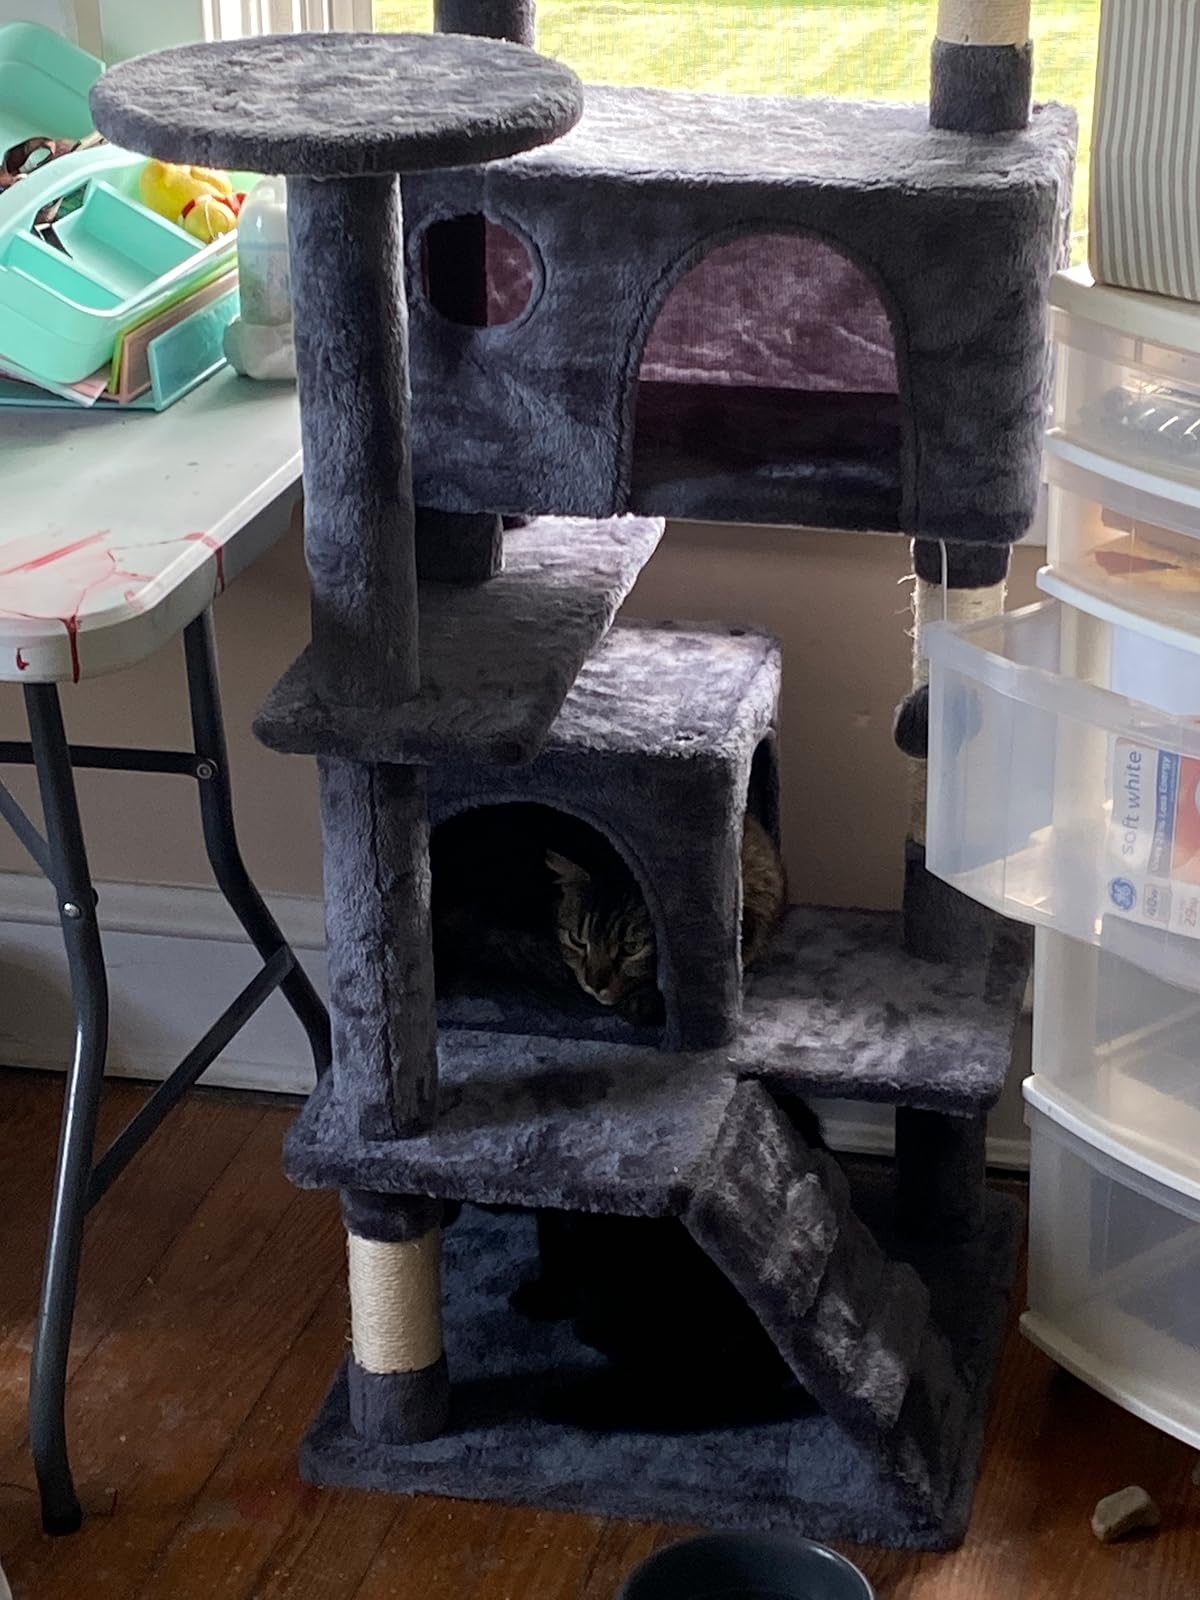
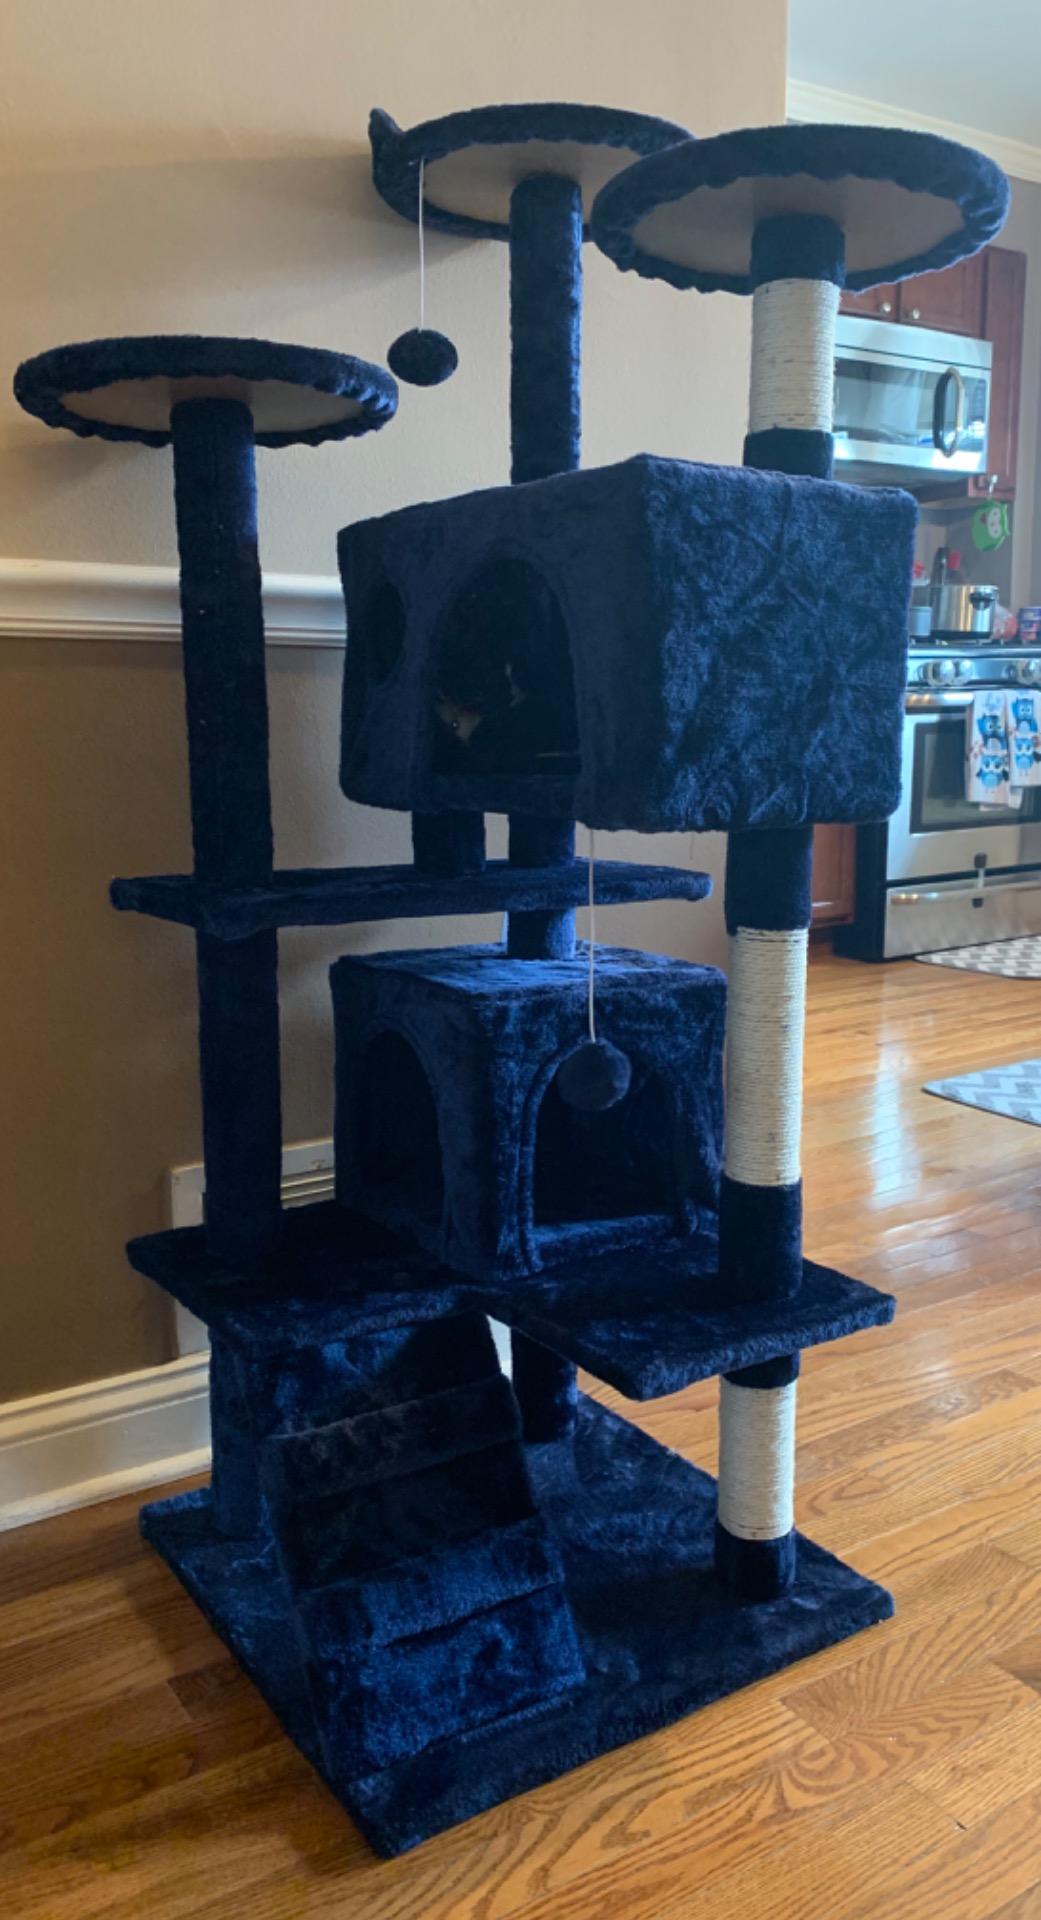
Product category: items_cat tree
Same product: no